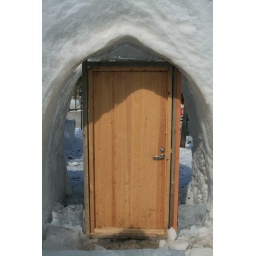
Ice house door in Santa's Village